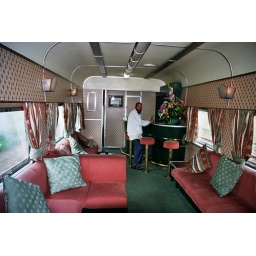
Relaxing in lounge car as we approach Pretoria around lunch time 8th January 2003.